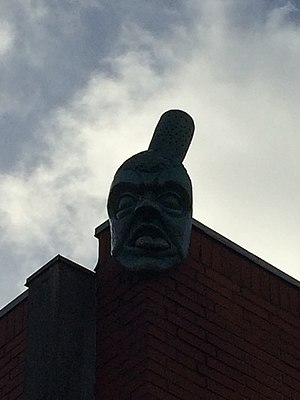
Tommerup Stationsby / Samfund og kultur / Kunst og skulptur
Fantasy head facing northeast on Tallerup school sports gym
Fantasy head facing northeast on Tallerup school sports gym
Tommerup Stationsby er en by på det centrale Fyn med 2.498 indbyggere, beliggende i Broholm Sogn. DSB's regionaltog på strækningen Odense-Fredericia stopper i byen. Stationsbyen ligger i Assens Kommune og hører til Region Syddanmark.